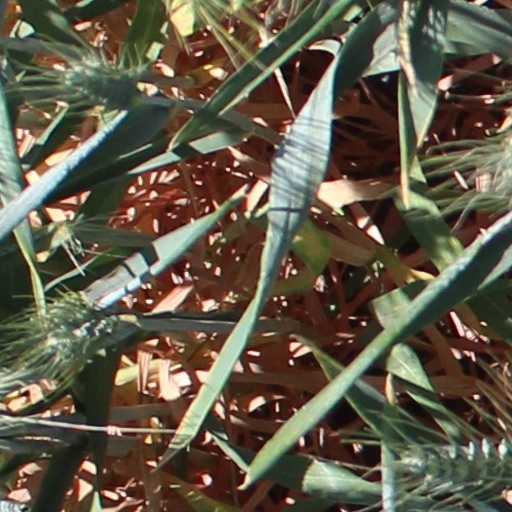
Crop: wheat